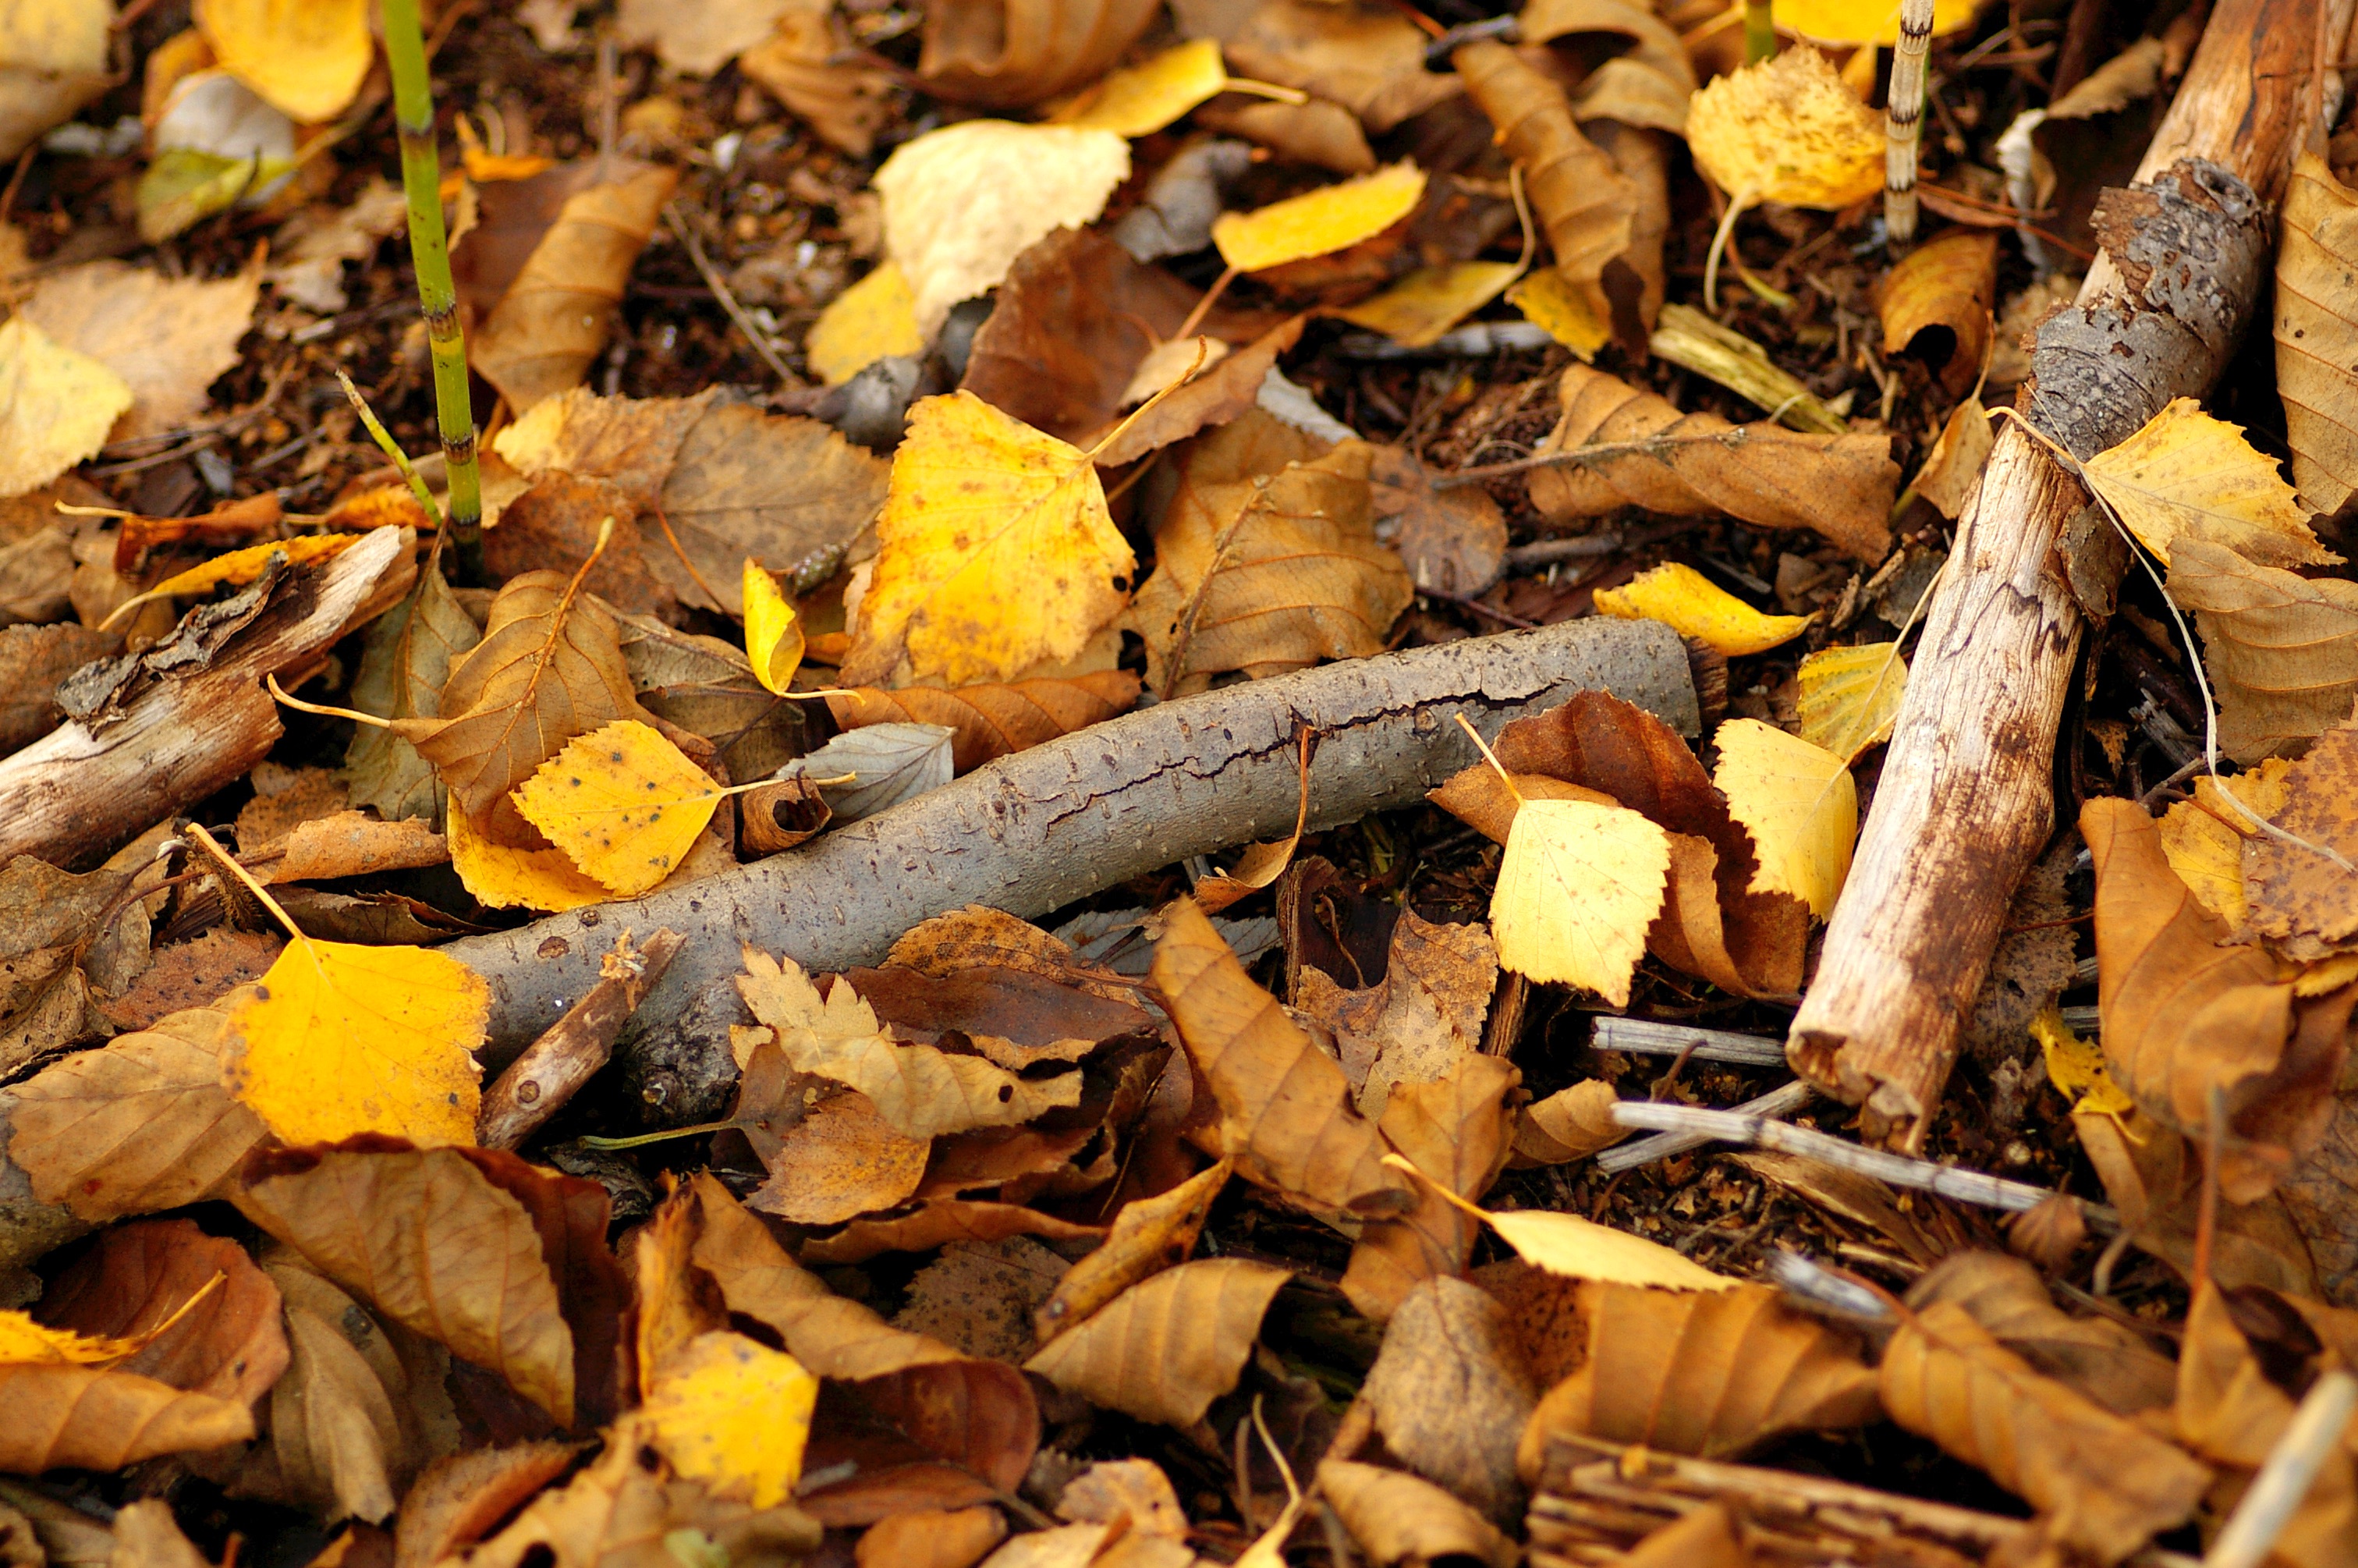
tree, nature, branch, plant, wood, leaf, flower, trunk, autumn, soil, yellow, flora, season